Tatiana Cotliar

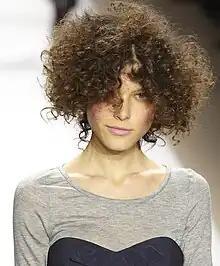
Cotliar walks for Tibi in 2010

Tatiana "Tati" Cotliar (born 31 October 1988) is an Argentine fashion model and stylist. Born in Buenos Aires, she has been the face of Vivienne Westwood, Valentino, Versace, Proenza Schouler, Prada, Lanvin for H&M, Mulberry, Paul Smith, Marc Jacobs, and Nina Ricci.